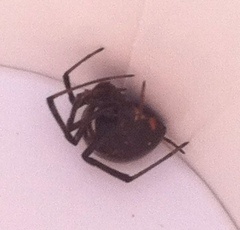
Species: Lactrodectus_hesperus